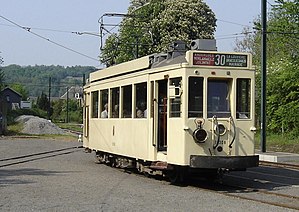
Trammuseum Thuin
Museumssporvogn fra NMVB i Thuin.
Trammuseum van de ASVi er et sporvejsmuseum beliggende i Thuin i Belgien. Museet åbnede 15. august 2004 og drives af Association pour la Sauvegarde du Vicinal.